Sanlúcar de Barrameda

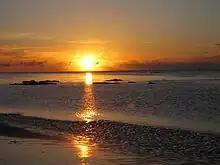
Sunset in Sanlúcar.

Because of its position at the mouth of the Guadalquivir, Sanlúcar is a convenient home base for exploring the nearby Doñana National Park "(Parque Nacional de Doñana)" and its natural features. Within the park lies the Marisma de Hinojos (Salt Marsh of Fennel Plants); also within its precincts is the possible site of the legendary lost city of Tartessos, the capital of an ancient civilization that predated the Phoenicians in Iberia.